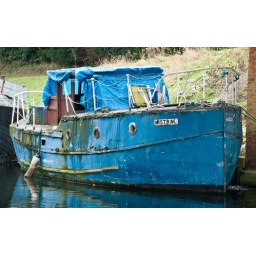
A boat moored on the river Cam - in need of some TLC